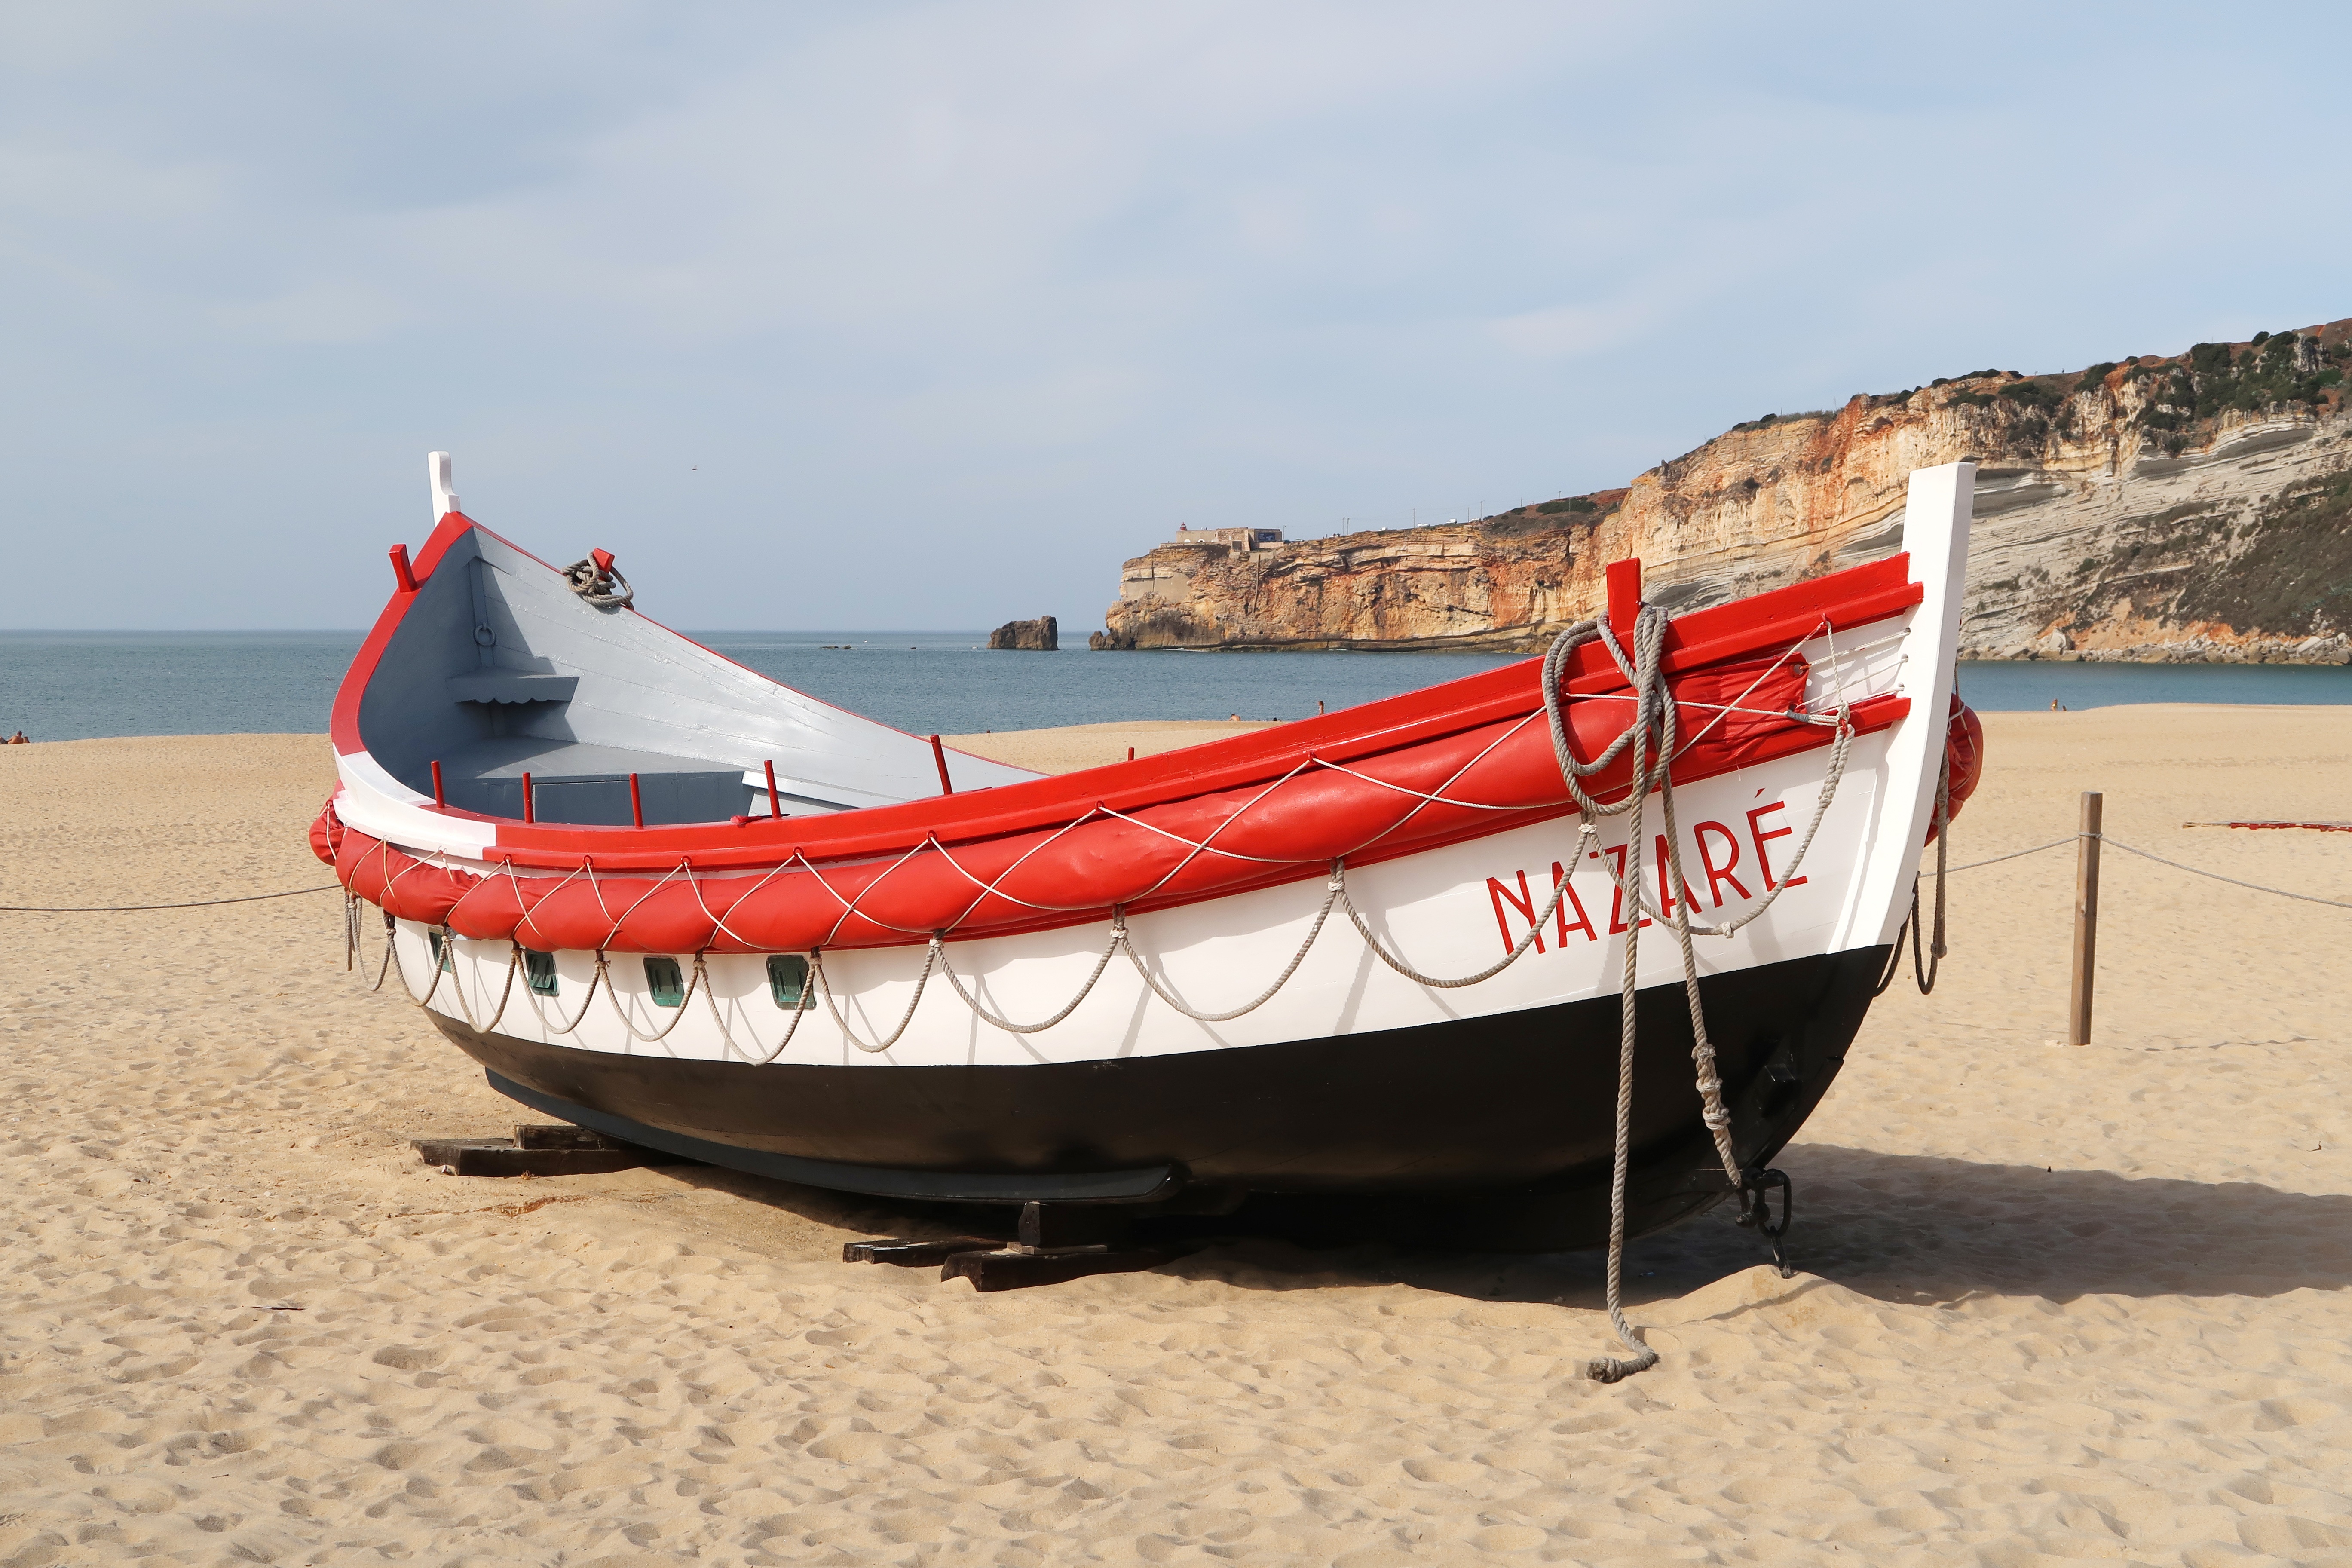
beach, landscape, sea, sand, boat, old, city, summer, vehicle, sailboat, motorboat, boating, sail, nazareth, mar, portugal, historia, watercraft, fishing vessel, dinghy, long tail boat, skiff, watercraft rowing, caravel, peaca